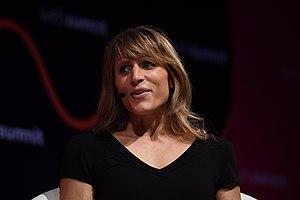
Allison Marie Wagner, née le 21 juillet 1977 à Gainesville, est une nageuse américaine, spécialiste du quatre nages.